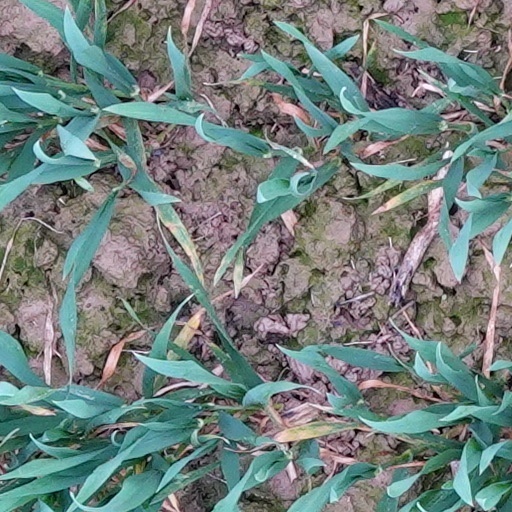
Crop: wheat